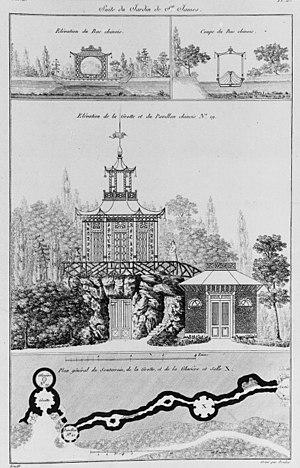
Élévations et coupe de fabriques de la Folie Saint-James à Neuilly-sur-Seine (France). De haut en bas
La Folie Saint-James est une demeure située à Neuilly-sur-Seine, dans les Hauts-de-Seine, en France, qui appartenait à Claude Baudard de Vaudésir de Sainte-Gemmes, baron de Saint-James, contrôleur général de la Marine de Louis XV. Il fit construire et aménager en 1777 par François-Joseph Bélanger une maison et un domaine luxueusement décoré de fabriques et planté d’arbres recherchés appelé « folie » à Neuilly-sur-Seine près de Paris.